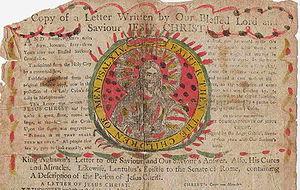
Une chaîne de lettres est un courrier demandant au destinataire d'en envoyer une copie à chacun de ses proches ou s'il ne l'envoie pas, un « malheur » lui arrivera. Parfois même, on fait miroiter la possibilité de recevoir un cadeau ou une somme d'argent. Le processus se réitère ainsi de suite et peut se propager loin dans le temps et l'espace géographique, selon un effet boule de neige. C'est le moyen le plus fréquemment utilisé pour favoriser la propagation de canulars. Dans le cas des canulars propagés par voie électronique, on parle de canular informatique.